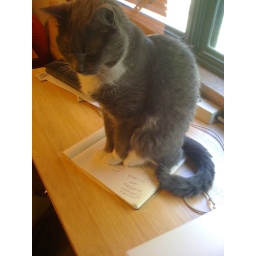
The cat who likes to dip her paws in the water dish also likes to sit on my notebooks.